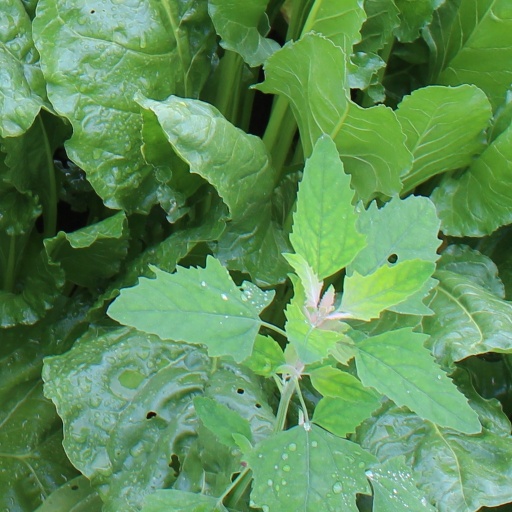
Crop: sugar beet